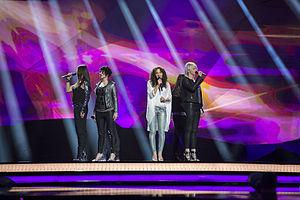
L’Autriche participe au Concours Eurovision de la chanson, depuis sa deuxième édition, en 1957, et l’a remporté deux fois : en 1966 et en 2014.